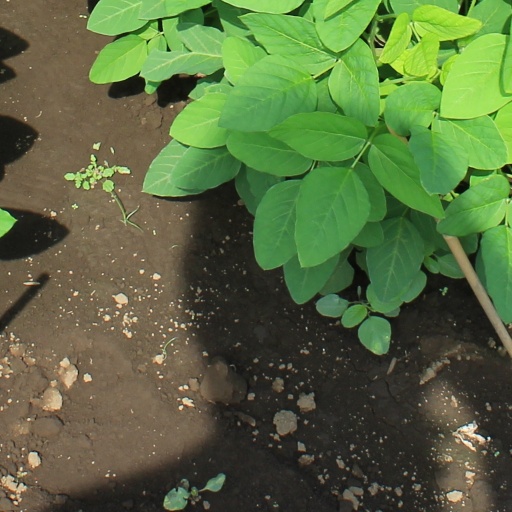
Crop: soybean